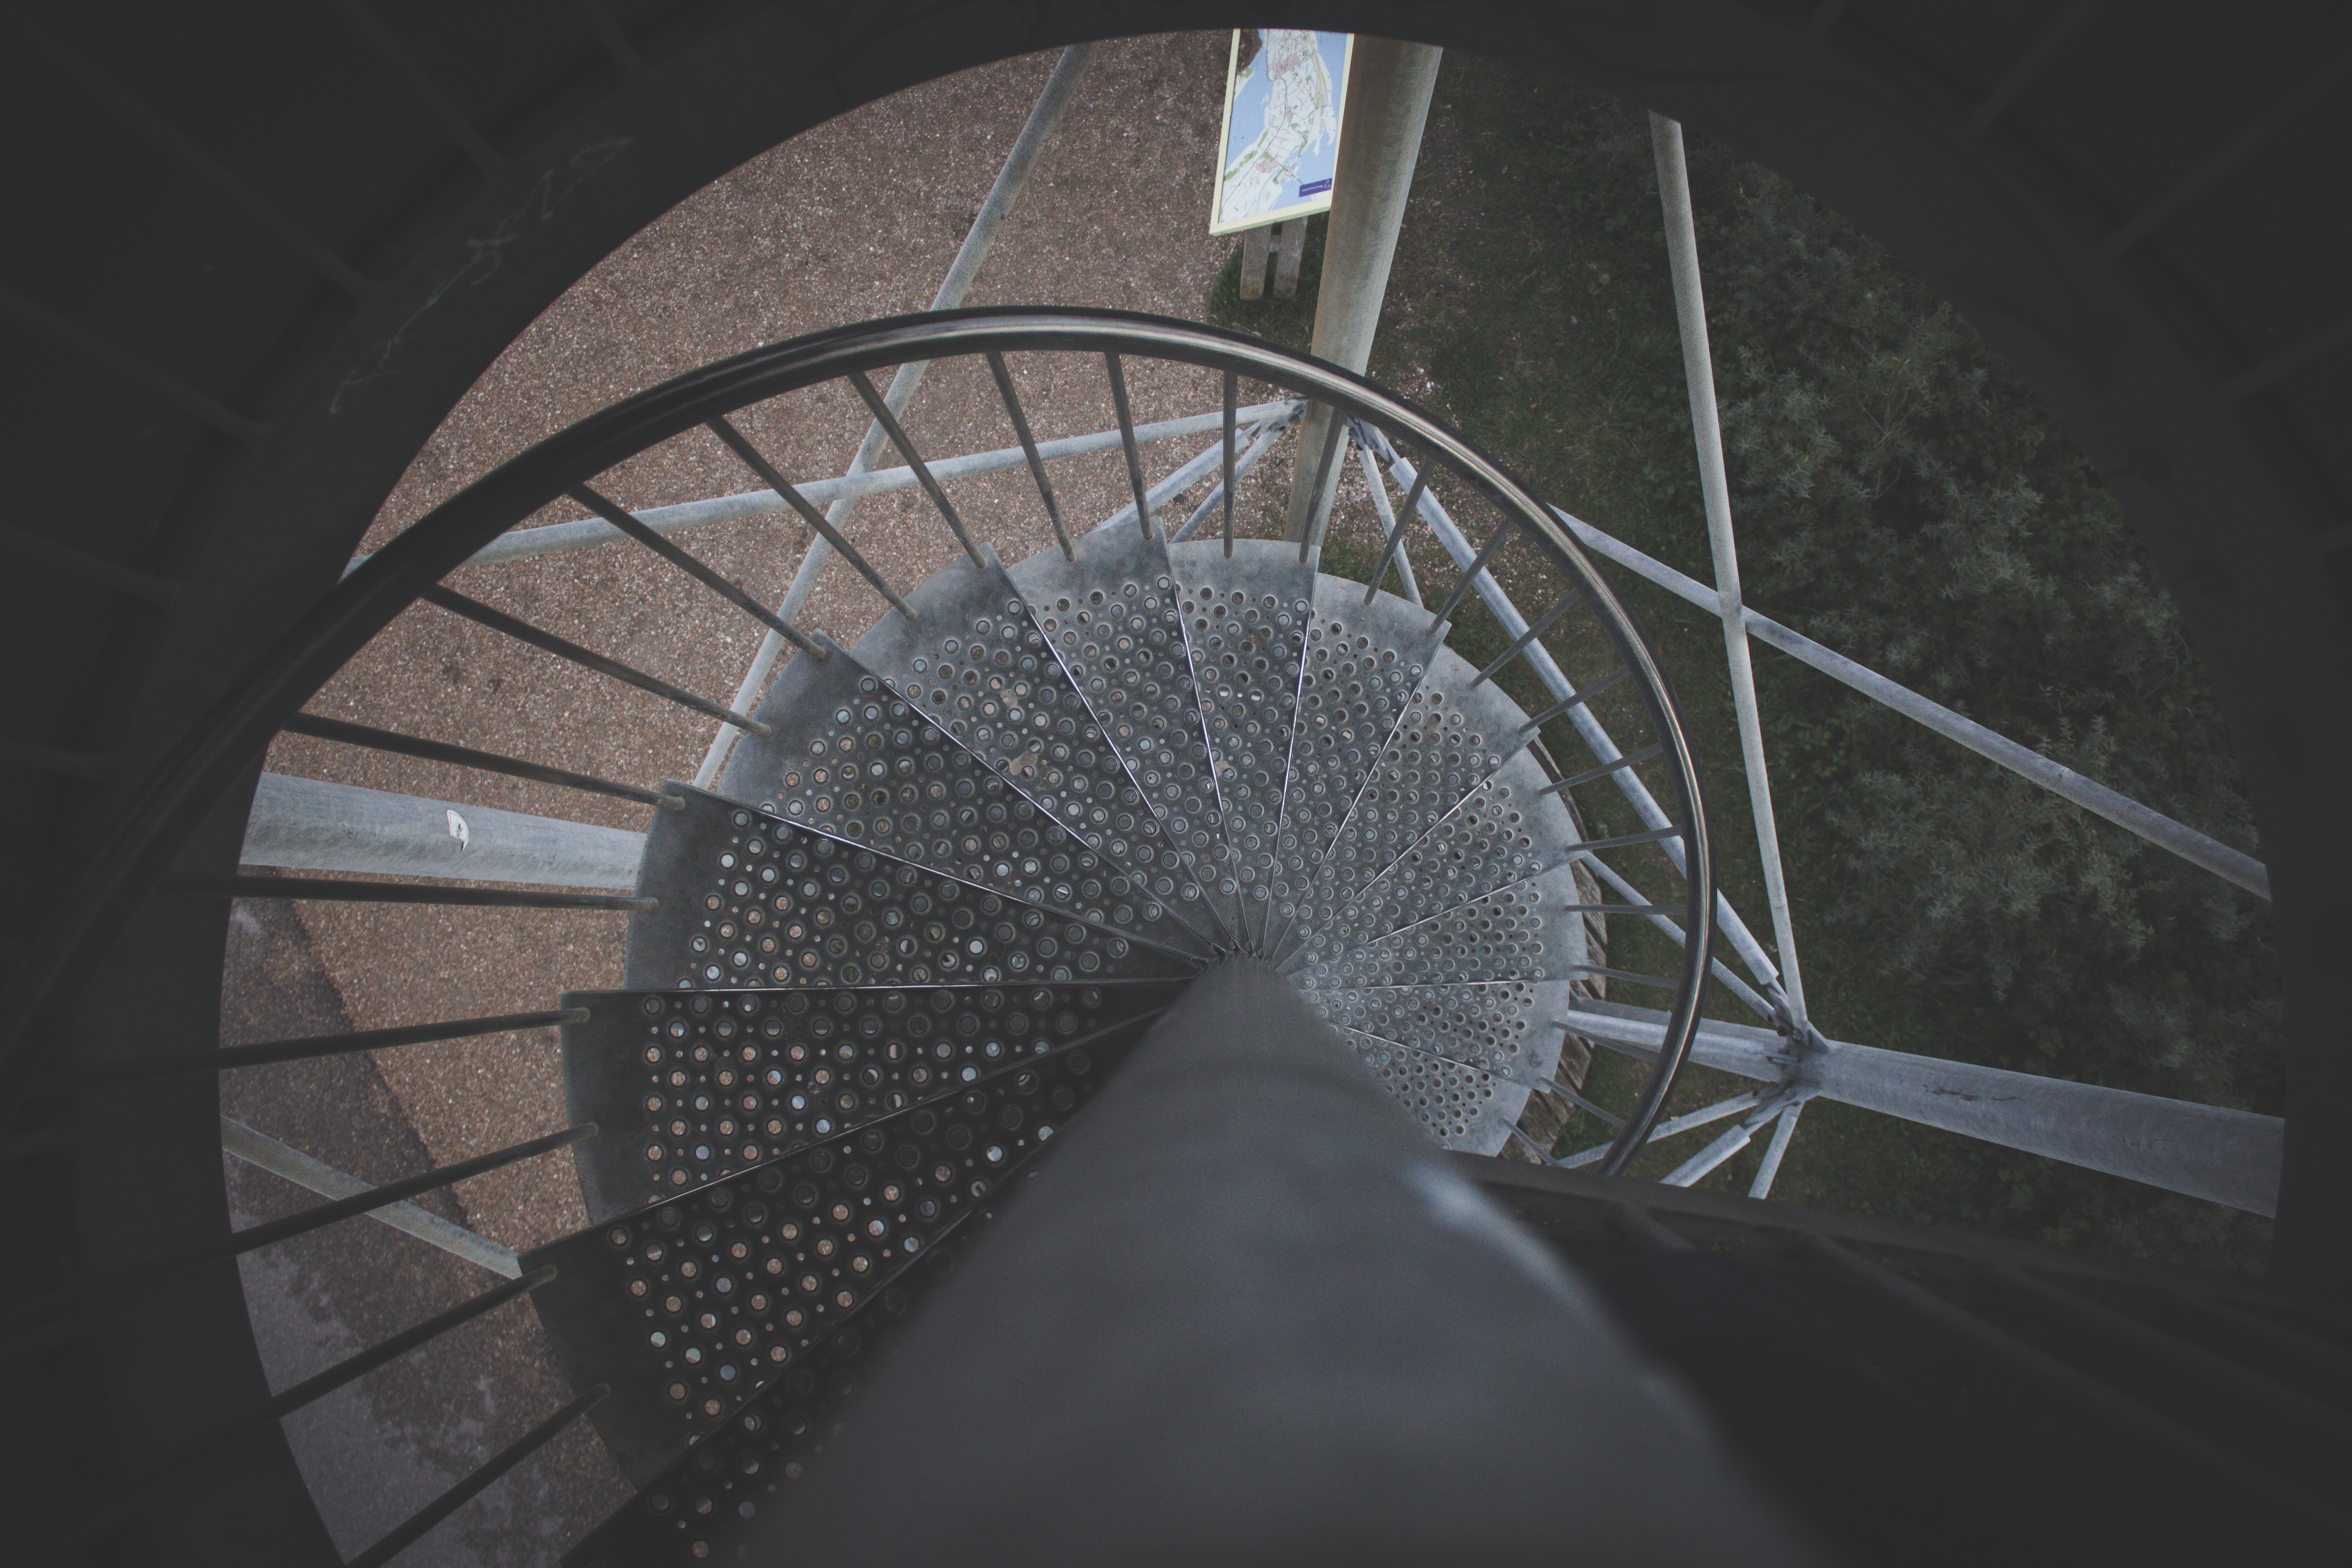
light, white, wheel, spiral, glass, black, monochrome, circle, sculpture, art, design, symmetry, shape